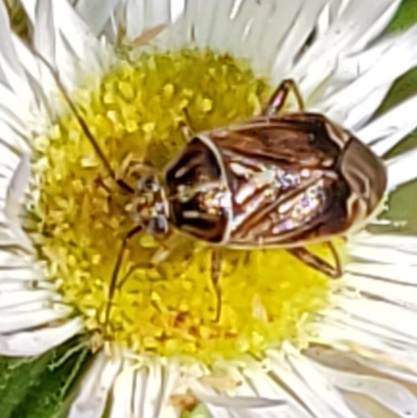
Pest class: lygus_bug